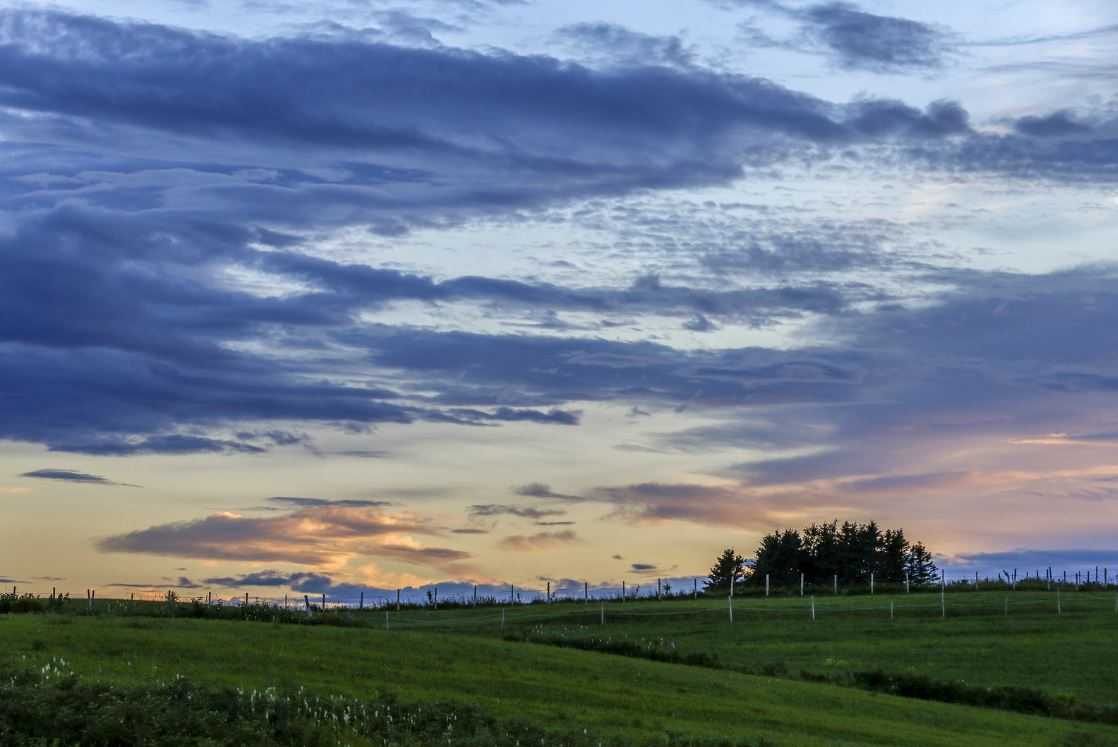
Fire: no
Smoke: no